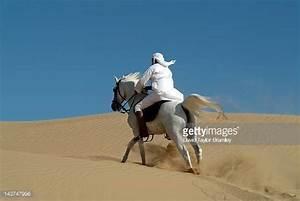
horse